Shefford, Bedfordshire

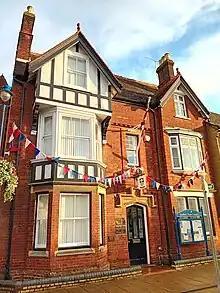
Shefford House, 15 High Street: Offices of Shefford Town Council.

Between 1869 and 1974 Shefford was the site of an orphanage called St Francis' Boy's Home run by the Roman Catholic Church. It was situated on High Street next to the Catholic St Francis of Assisi Church. The church remains in use as a place of worship. The orphanage buildings have been converted into flats.